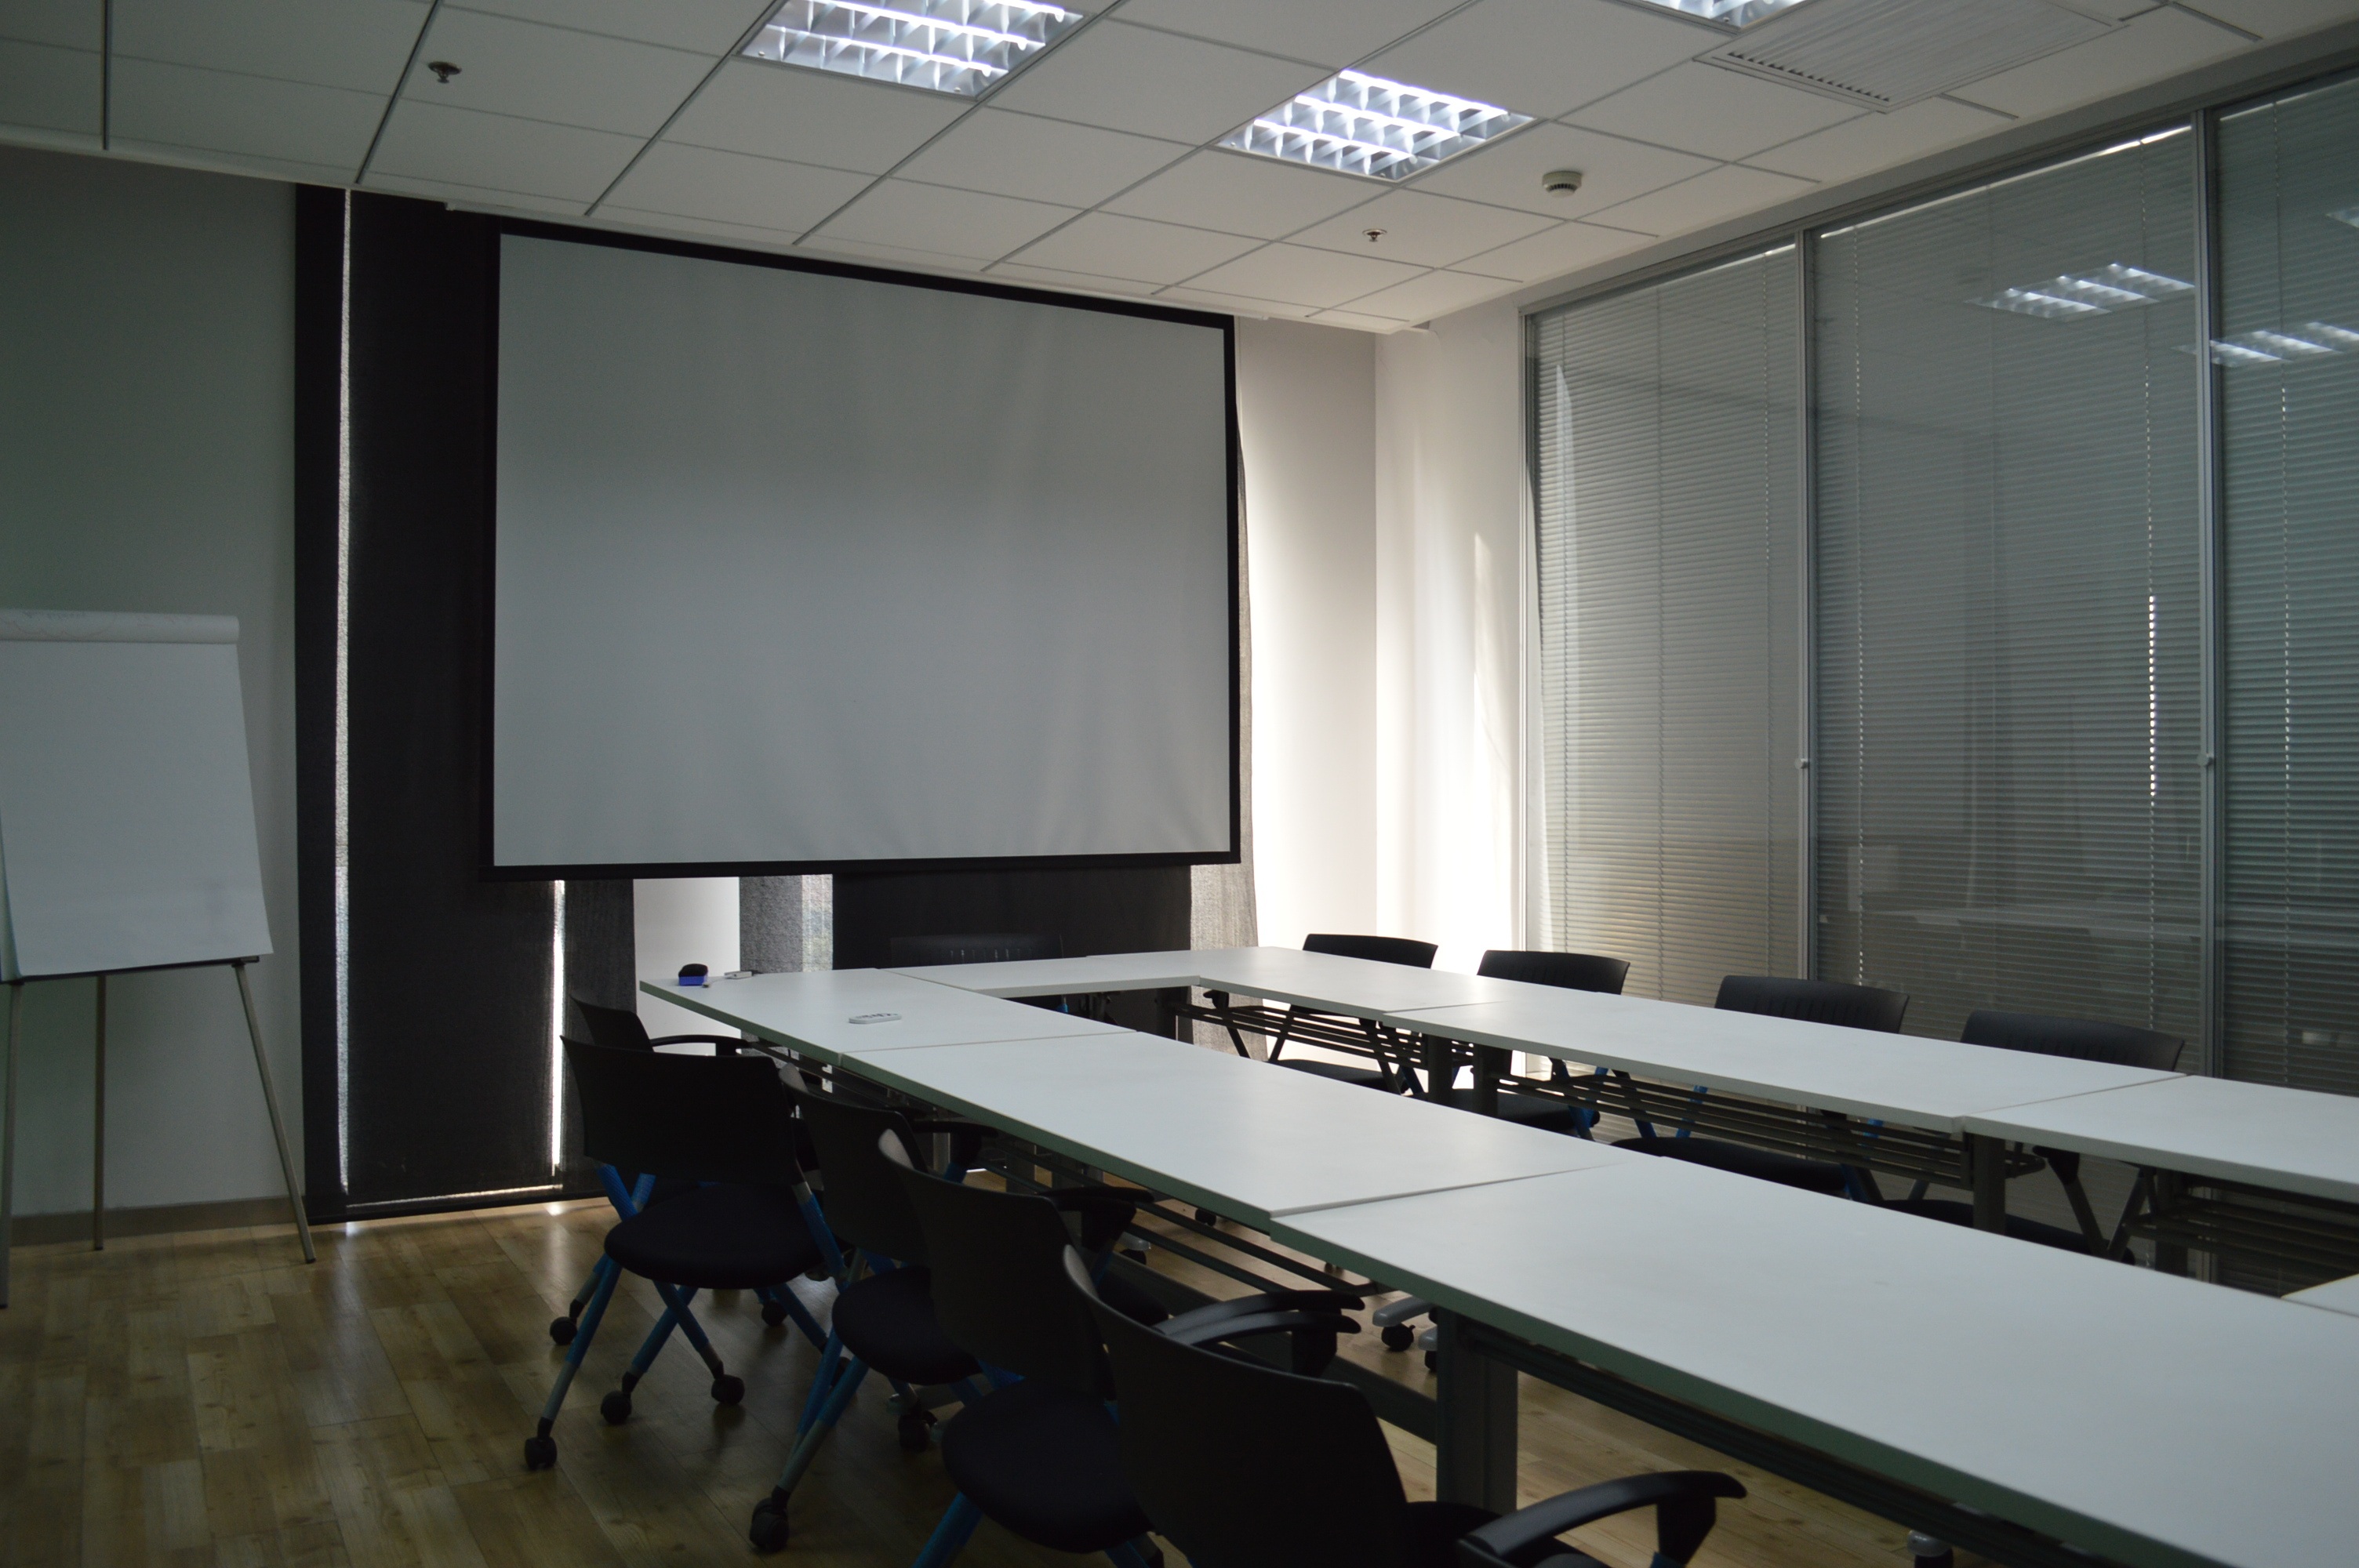
auditorium, train, ceiling, office, property, room, lighting, conference room, classroom, interior design, design, real estate, conference hall